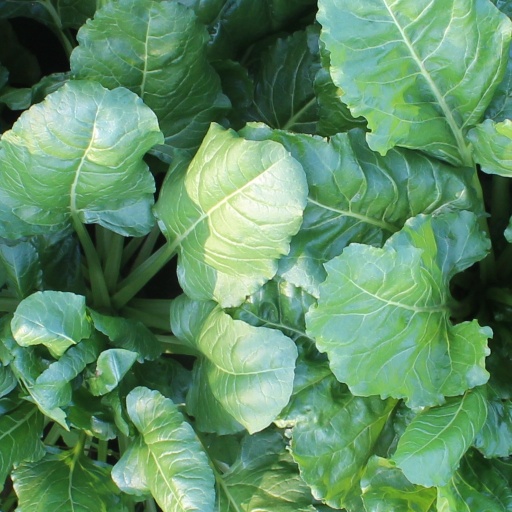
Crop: sugar beet